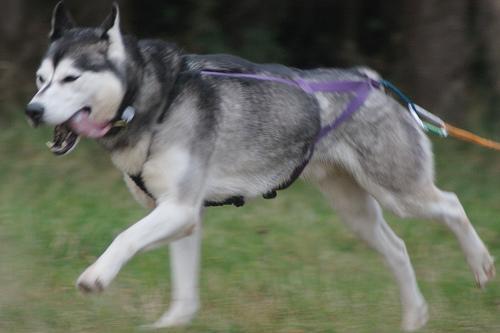
malamute